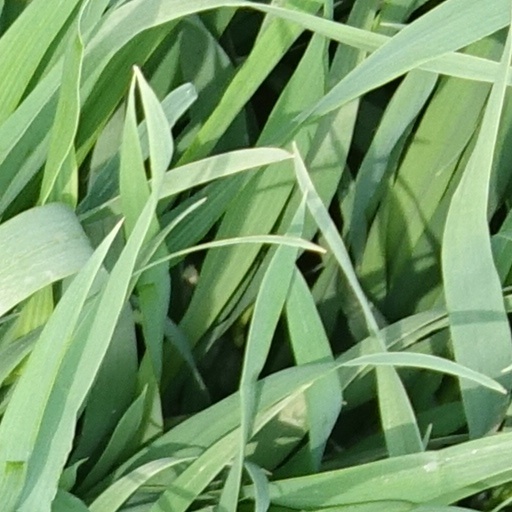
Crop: wheat